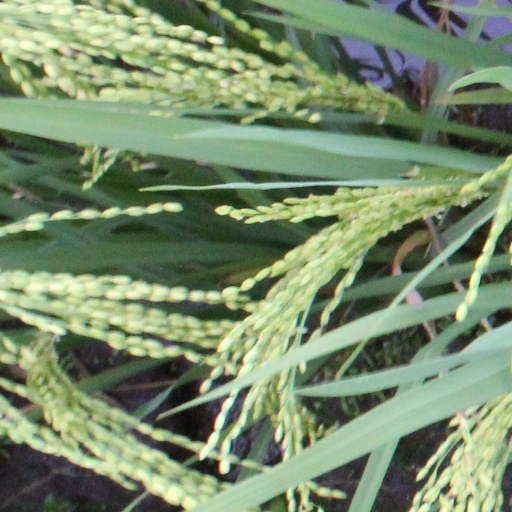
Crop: rice